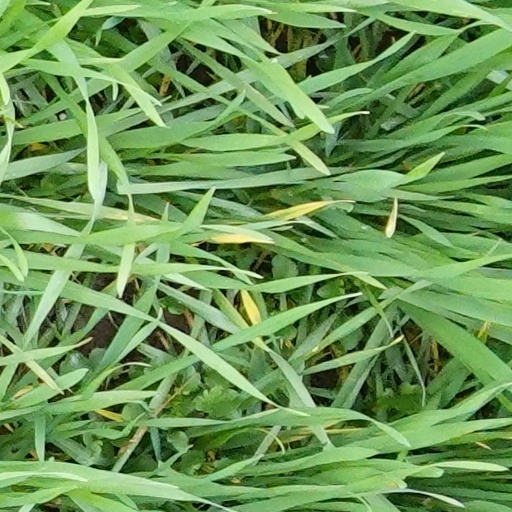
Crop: wheat